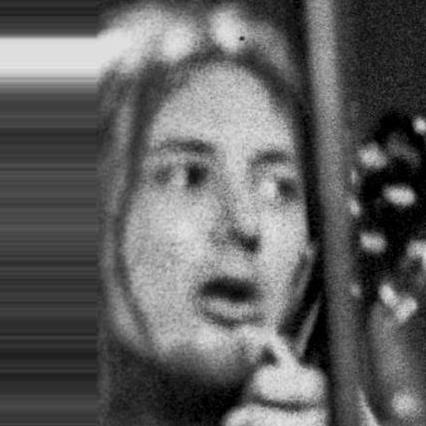
Age: 23